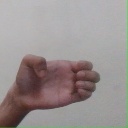
अक्षर: ख